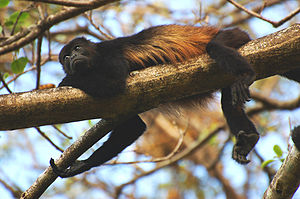
Brøleaber / Levevis / Føde
Kappebrøleabe (Alouatta palliata)
Brøleaber, også kaldet brølaber, er en slægt af primater i familien Atelidae. De findes overvejende i Mellem- og Sydamerika og er kendt for deres høje brølen, som oftest forekommer tidligt om morgenen. Brøleaber lever af blade og anden planteføde. Slægten omfatter 12 arter.